Barred owl

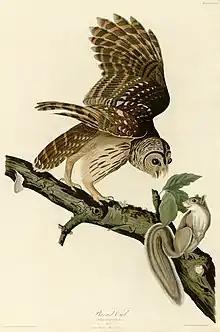
Audubon's illustration of a barred owl attacking a squirrel

Barred owls are thought to be partly responsible for the recent decline of the northern spotted owl, native to British Columbia, Washington, Oregon, and California. The 2011 Revised Recovery Plan for the Northern Spotted Owl states "Based on the best available scientific information, competition from the barred owl ("S. varia") poses a significant and complex threat to the spotted owl." Northern spotted owls were thought to be already declining considerably before barred owls moved into their range, mostly in sync with large-scale logging operations and land development carried out by humans, with their problems now further exacerbated by the barred species's presence. There are ecological discrepancies between the species in areas of sympatry. While both species prefer old-growth forest areas, the spotted owls tend to live in significantly higher elevation areas in Washington's Cascade mountains, with nest sites averaging meters above sea level against a mean of for barred owls, in areas with more steep slopes. The barred owls of the area additionally prefer wetter, more variable forest areas, down to riparian zones with limited forested land, while the spotted tended to cluster in more homogeneous upland and ancient coniferous forests. However, little is known on the feasibility or benefits of habitat maintenance that favors spotted over barred owls. Habitat management measures are hypothesized to be insufficient to mitigate the negative effect the barred owls are having. In areas where barred owls moved in within of a spotted owl nest area, 39% of spotted owls disappeared and were not seen again, while in areas still free of barred owls (so spared from this interspecific pressure), 11% of spotted owls disappeared and were not found again.